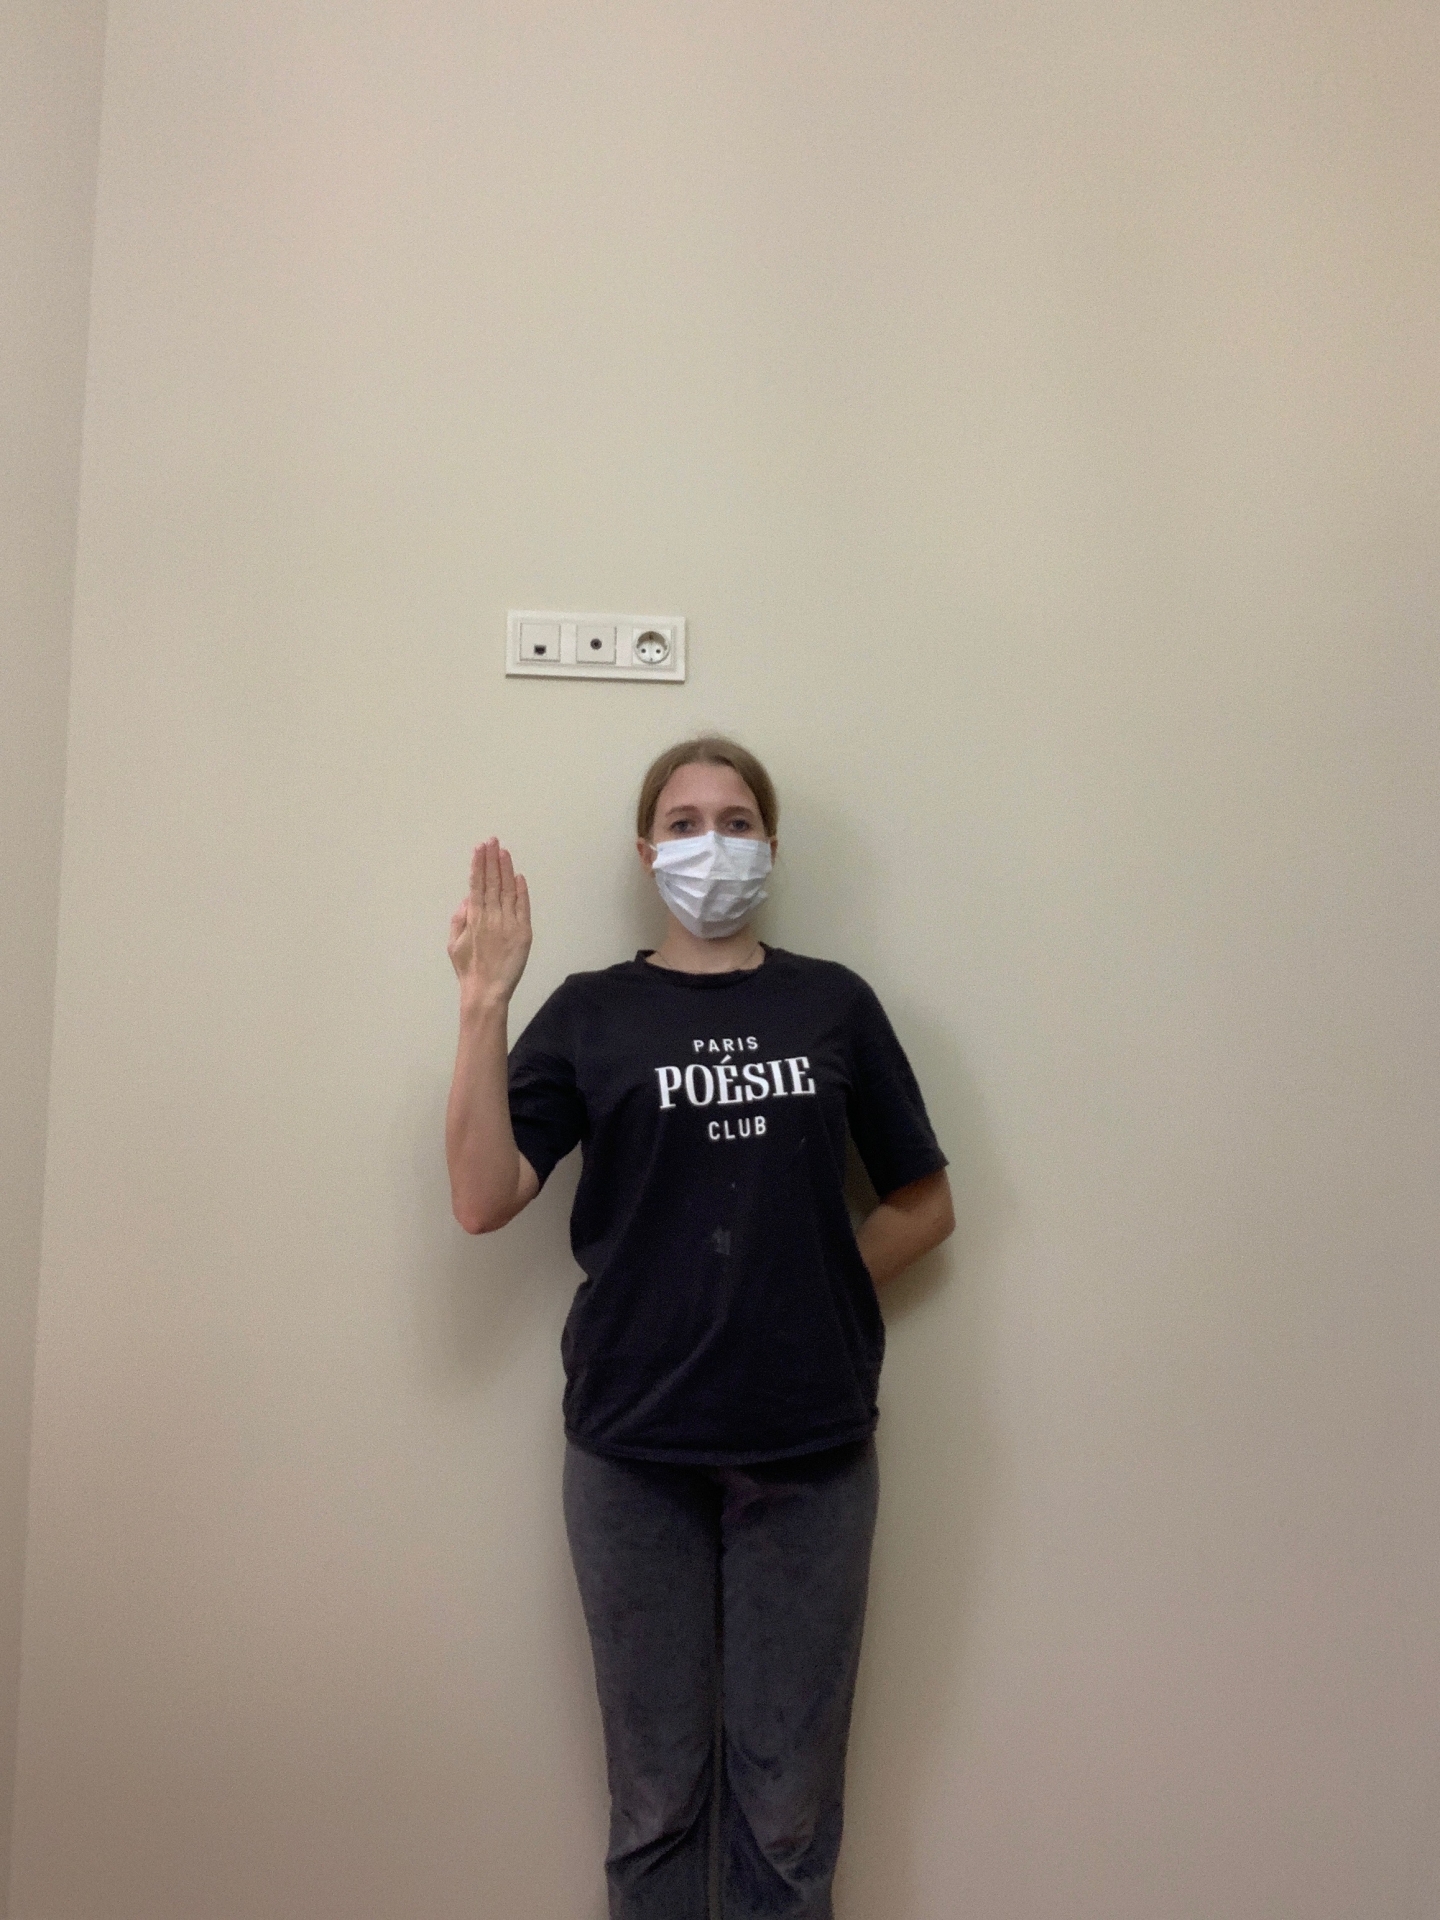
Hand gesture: stop_inverted